Tanks of Japan

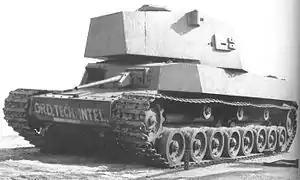
Incomplete Type 5 Chi-Ri prototype captured by American forces

The was the most widely produced Japanese medium tank of World War II, with about 25 mm thick armor on its turret sides, and 30 mm on its gun shield, considered average protection in the 1930s. The Type 97 57 mm tank gun was an improved version (as to function and durability) of the Type 90 57 mm main gun that was used in the Type 89 medium tank. The gun was designed to support the infantry, while the 170 hp diesel Mitsubishi was a capable engine for the tank in 1938. The number of Type 97 medium tanks produced was slightly lower than the output of Type 95 Ha-Go light tanks, but larger than any other medium tank fielded by Japan. Some 3,000 examples of the Type 97 Chi-Ha were produced by Mitsubishi, including several types of specialized tanks.